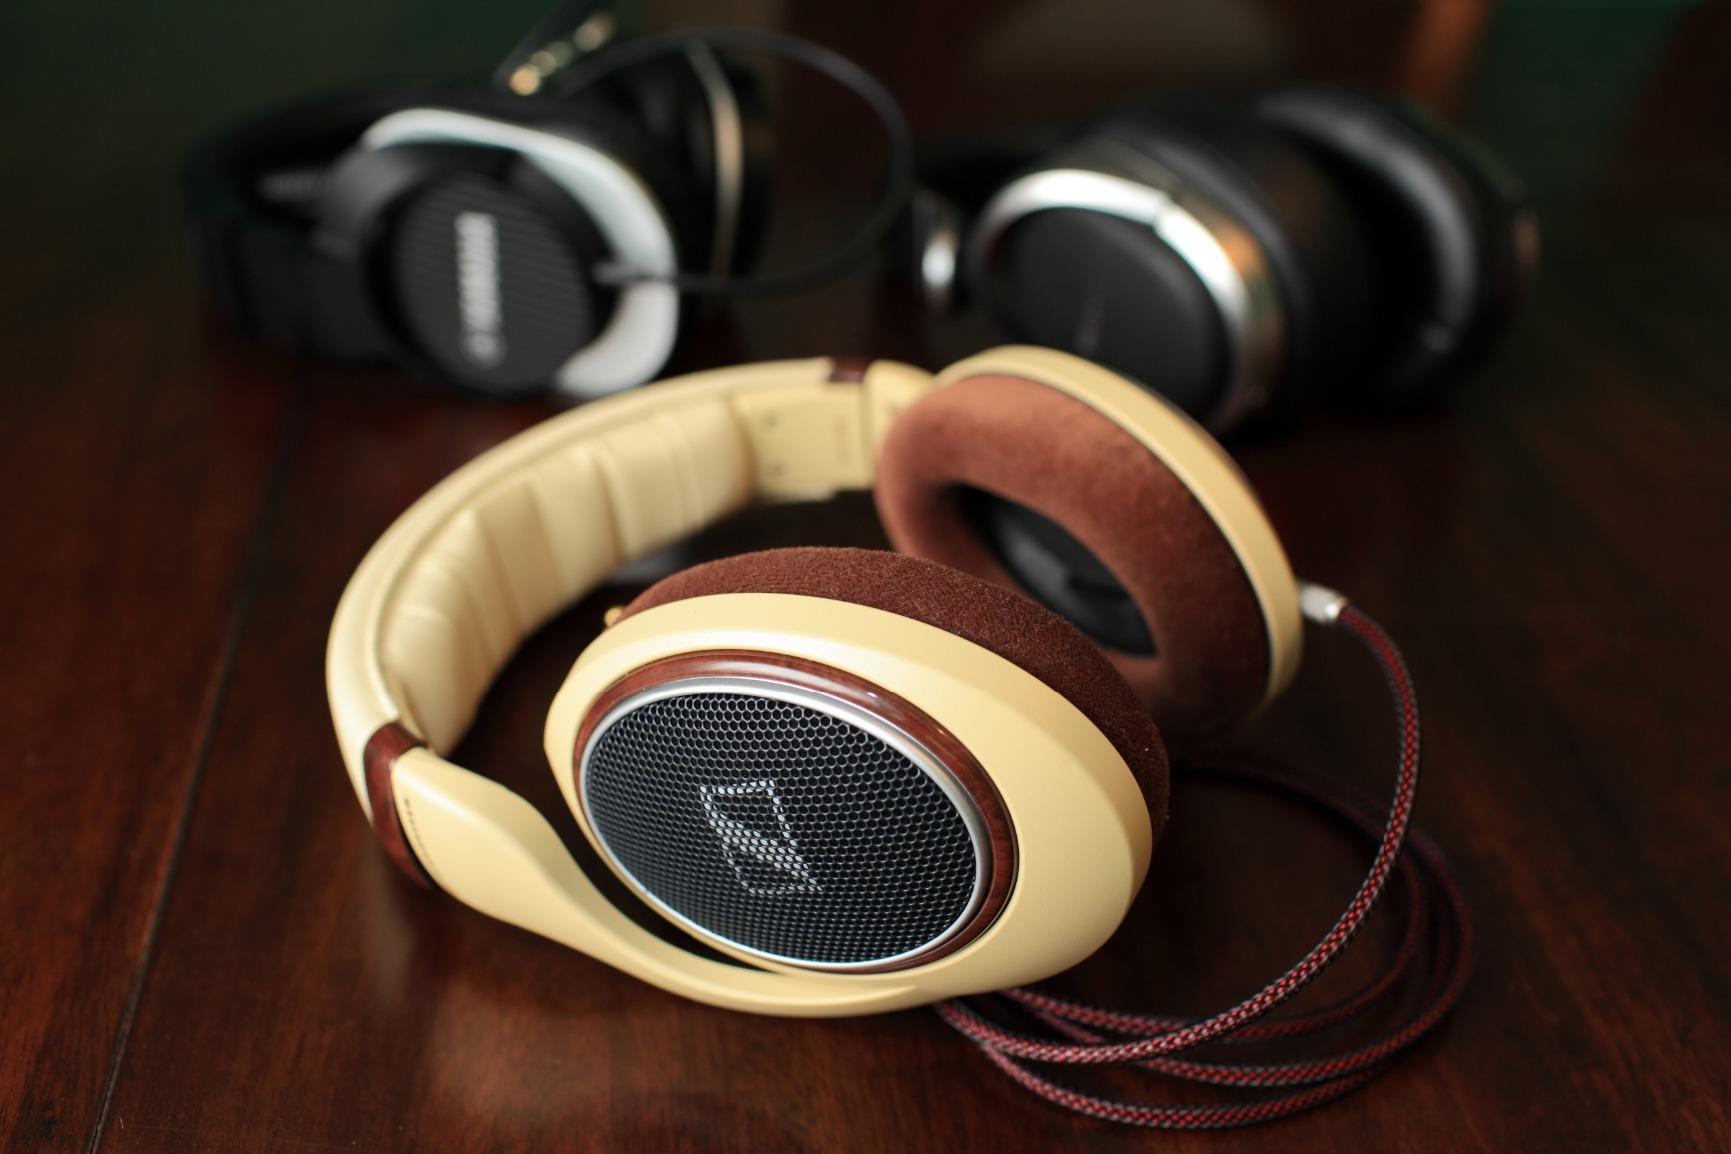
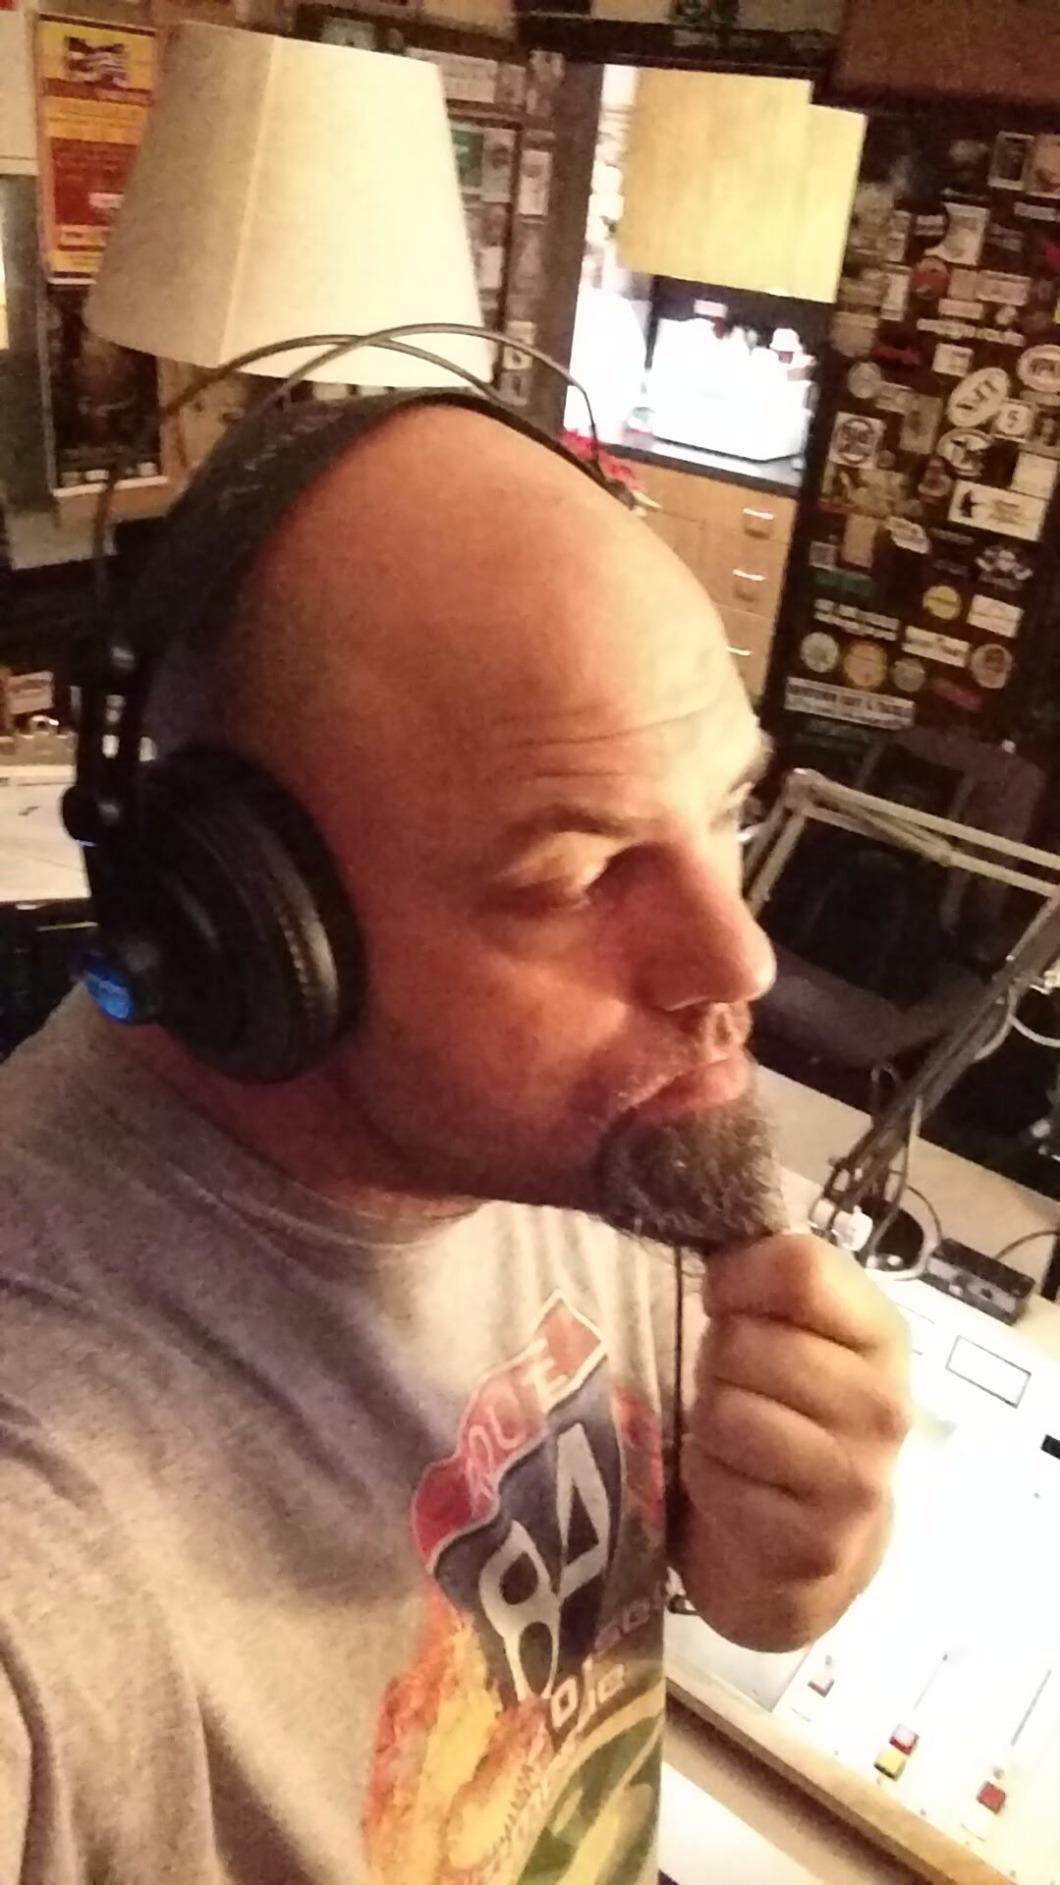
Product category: headphones
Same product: no